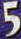
Number: 5